KVRR

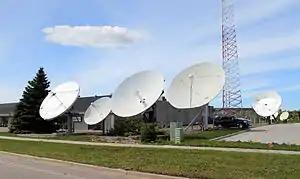
KVRR studio in Fargo, North Dakota.

The station first signed on the air on February 14, 1983, under the callsign KVNJ-TV, which was inspired by an FM station that launched in 1947. It was the first independent station in the Dakotas, as well as the first new standalone full-power commercial station to sign on in the Fargo–Grand Forks market in 29 years. WDAZ-TV (channel 8) in Grand Forks had signed on in 1967, but is co-owned with Fargo's WDAY-TV (channel 6).